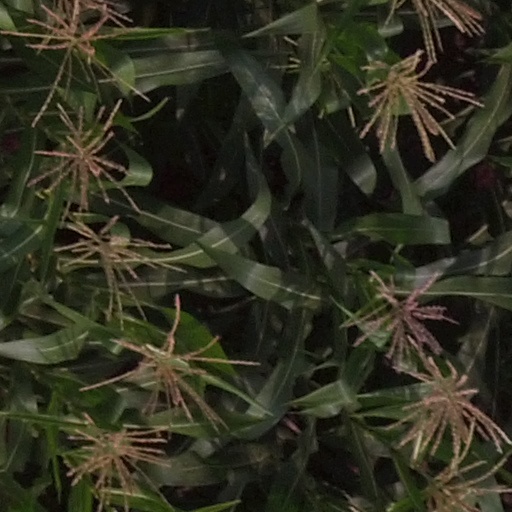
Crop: maize; corn